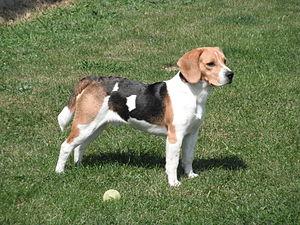
Beagle male tricoloreEspañol: Beagle macho tricolor
Underdog, chien volant non identifié est un film américain réalisé par Frederik Du Chau en 2007.
Le beagle est une race de chien originaire d’Angleterre, de taille petite à moyenne. Son apparence est similaire à celle du beagle-harrier bien qu'il soit plus petit, avec des pattes plus courtes et des oreilles plus longues.